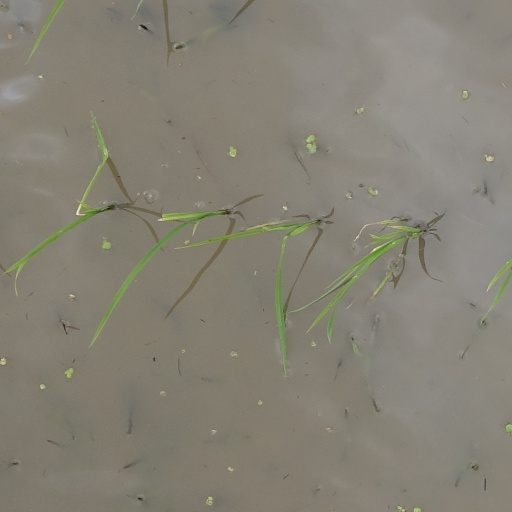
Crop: rice